Ryszard Kukliński

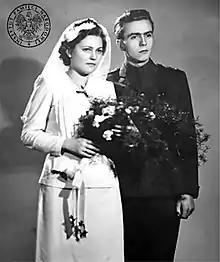
Ryszard Kukliński with his wife

Kukliński was born in Warsaw to a working-class family with strong Catholic and socialist traditions. During World War II, his father became a member of the Polish resistance movement; he was captured by the Gestapo, and subsequently died in the Sachsenhausen concentration camp. After the war, Kukliński began a successful career in the Polish People's Army. In 1964, he began work in Polish espionage and counterintelligence operations. In 1968, he took part in preparations for the Warsaw Pact's invasion of Czechoslovakia. Disturbed by the invasion, and by the brutal crushing of the parallel Polish 1970 protests, in 1972, Kukliński sent a letter to the US embassy in Bonn describing himself as an army officer from a Communist country and requesting a secret meeting.